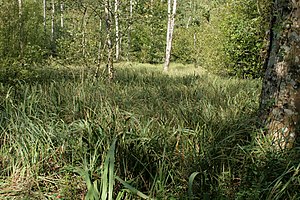
Querco-Fagetea
Et eksempel på en blandingsskov, den urskovsagtige naturskov ved Draved i Sønderjylland. Her ses et udsnit af et vådbundsområde (Alno-Ulmion) i forgrunden med en stamme af Almindelig Ask, i mellemgrunden til venstre med opvækst af Rød-El og i baggrunden med flere Dun-Birk.
Draved Skov er en af de få, danske naturskove. Jordbunden er meget våd flere steder.
Querco-Fagetea er den plantesociologiske klasse, som omfatter næsten alle europæiske løvskove og krat. Klassen opdeles i følgende plantesociologiske ordener: